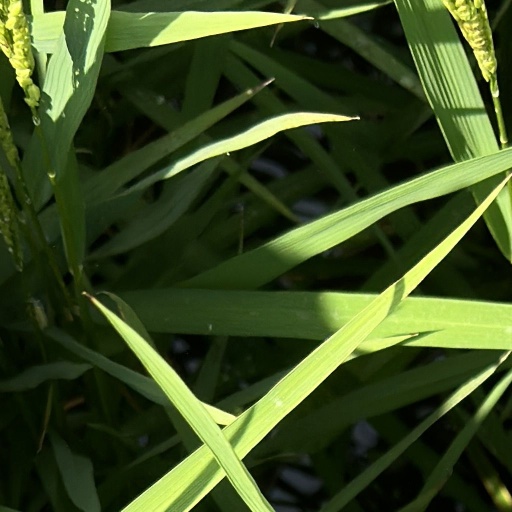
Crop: rice